Dick Crockett

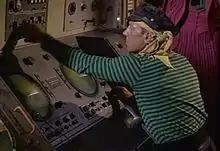
Dick Crockett as Morgan from "Batman"

Richard DeHart Crockett (February 27, 1915 – January 25, 1979) was an American television and film actor, stunt performer, stunt coordinator, producer, and director, best known for his work with director Blake Edwards.